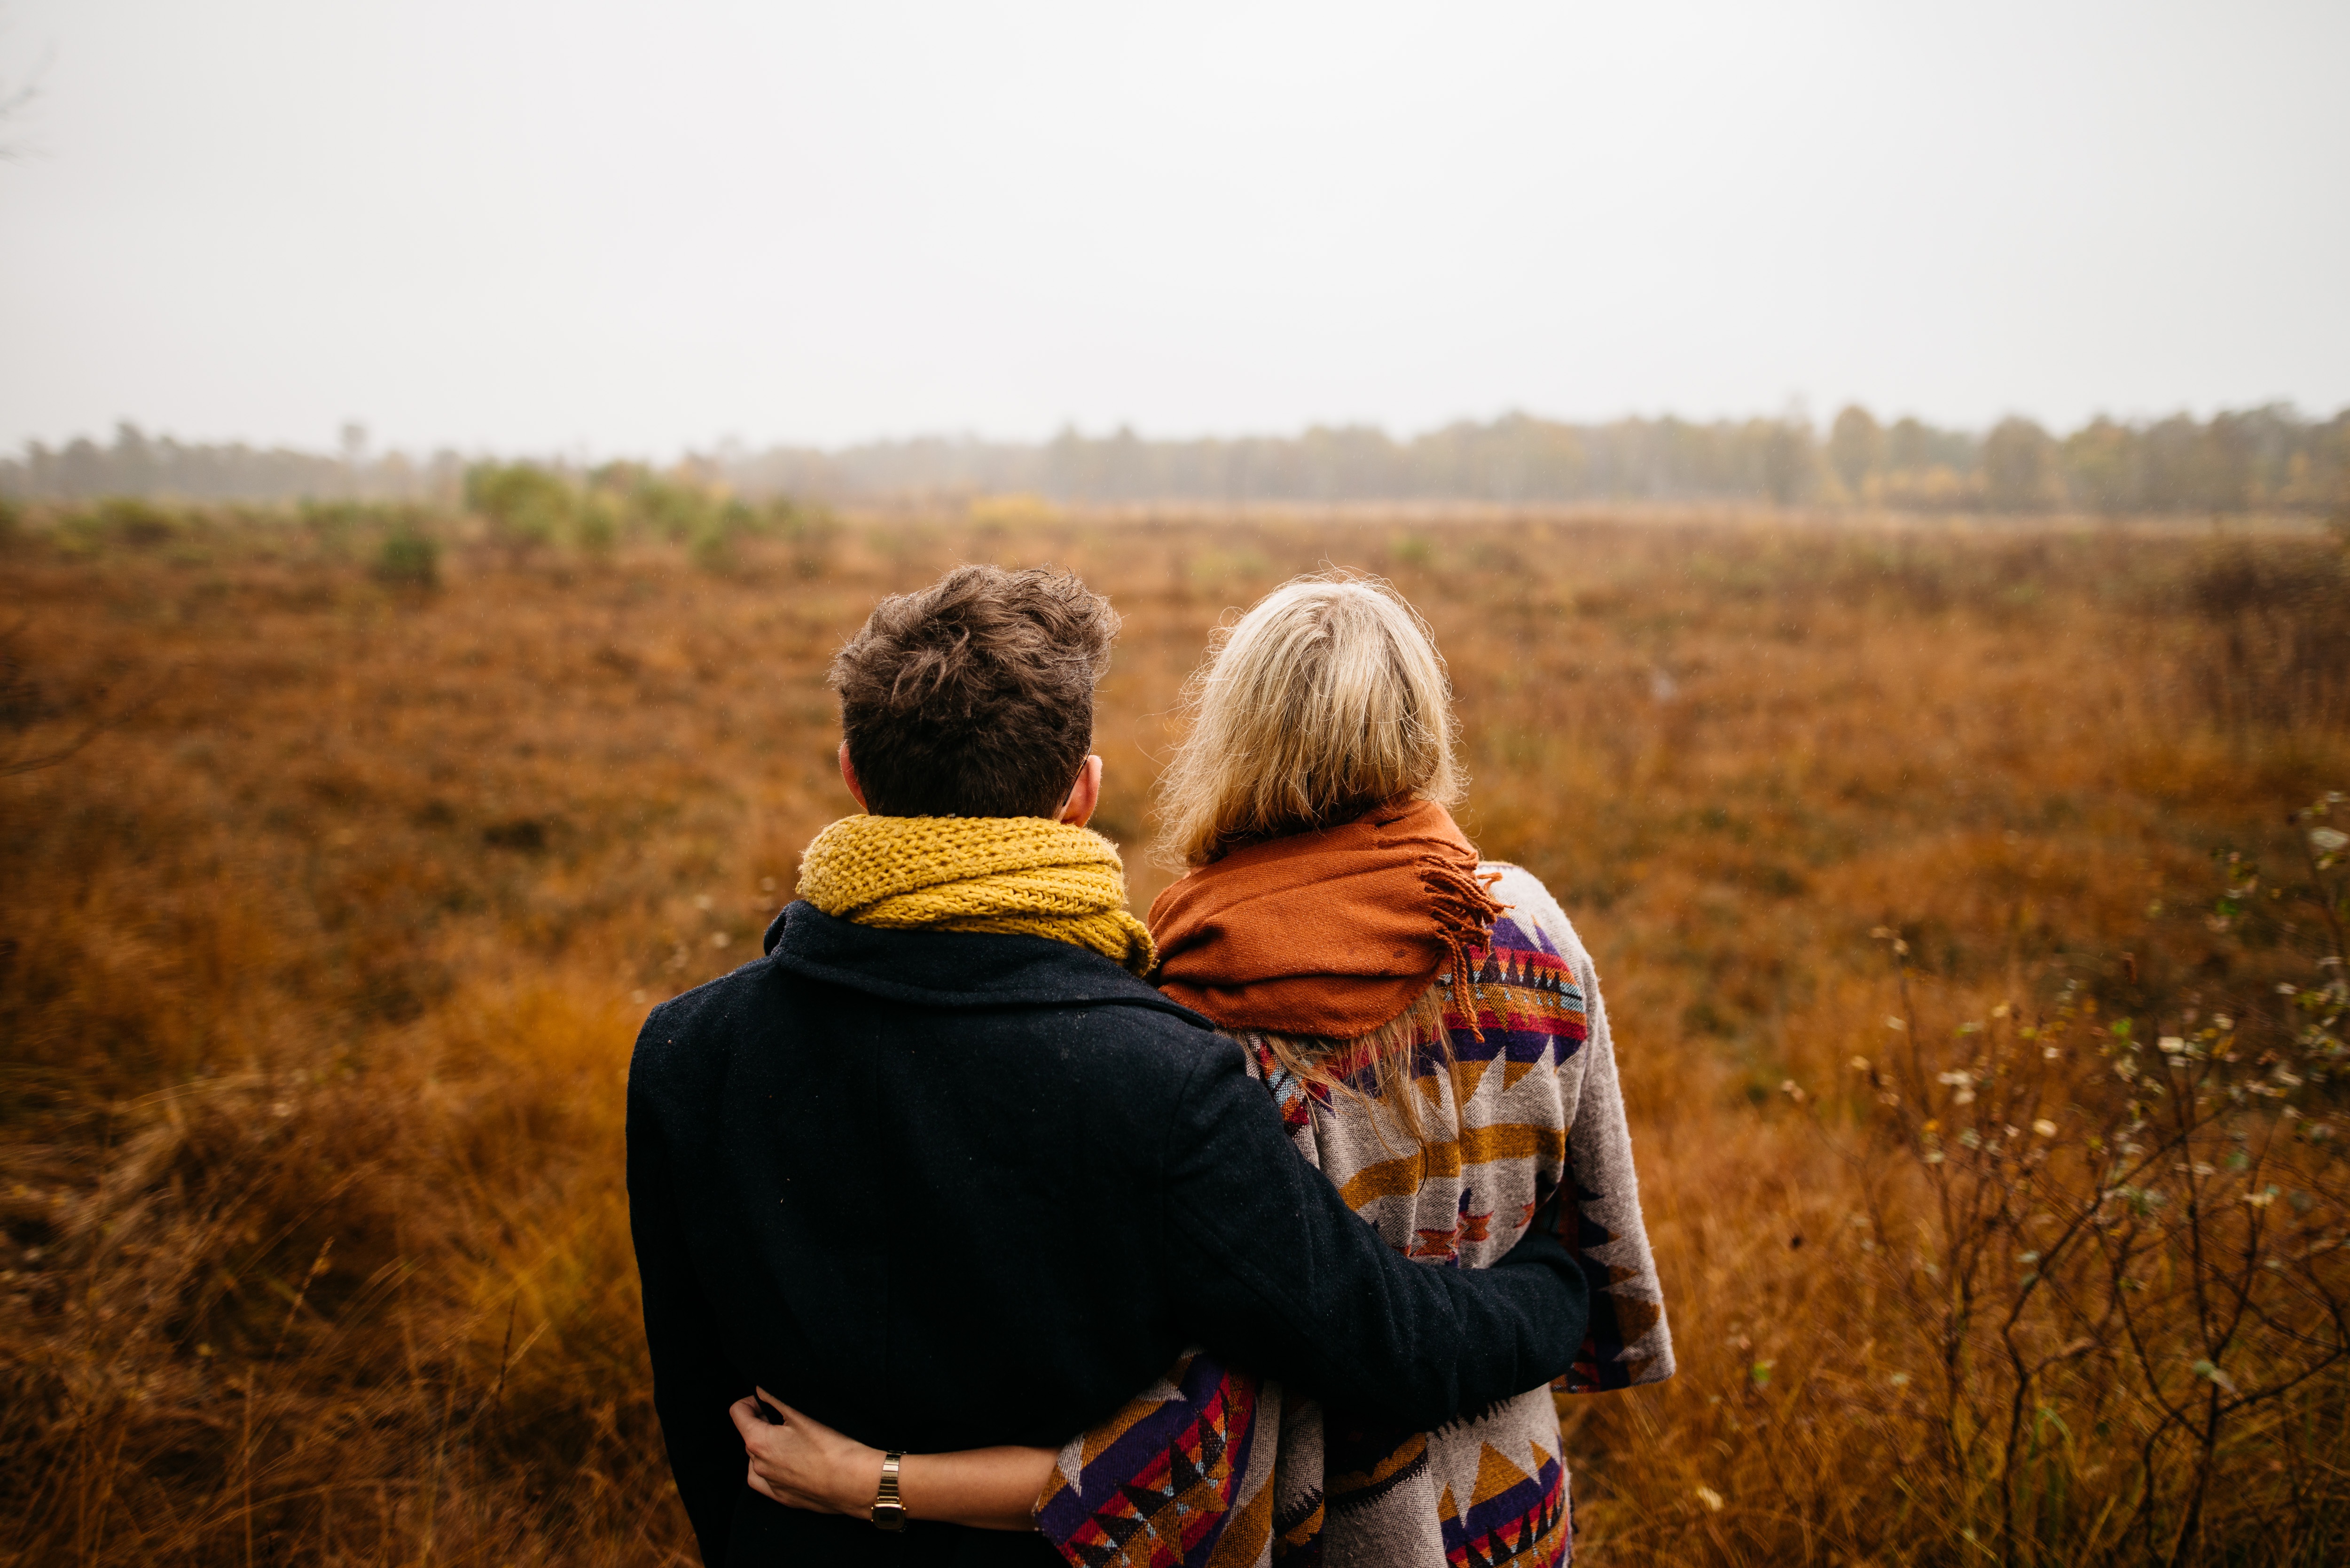
nature, people, field, photography, morning, love, autumn, romance, photograph, emotion, rural area, interaction